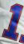
Number: 1